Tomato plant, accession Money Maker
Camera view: bottom (45 deg); turntable rotation: 30 degrees
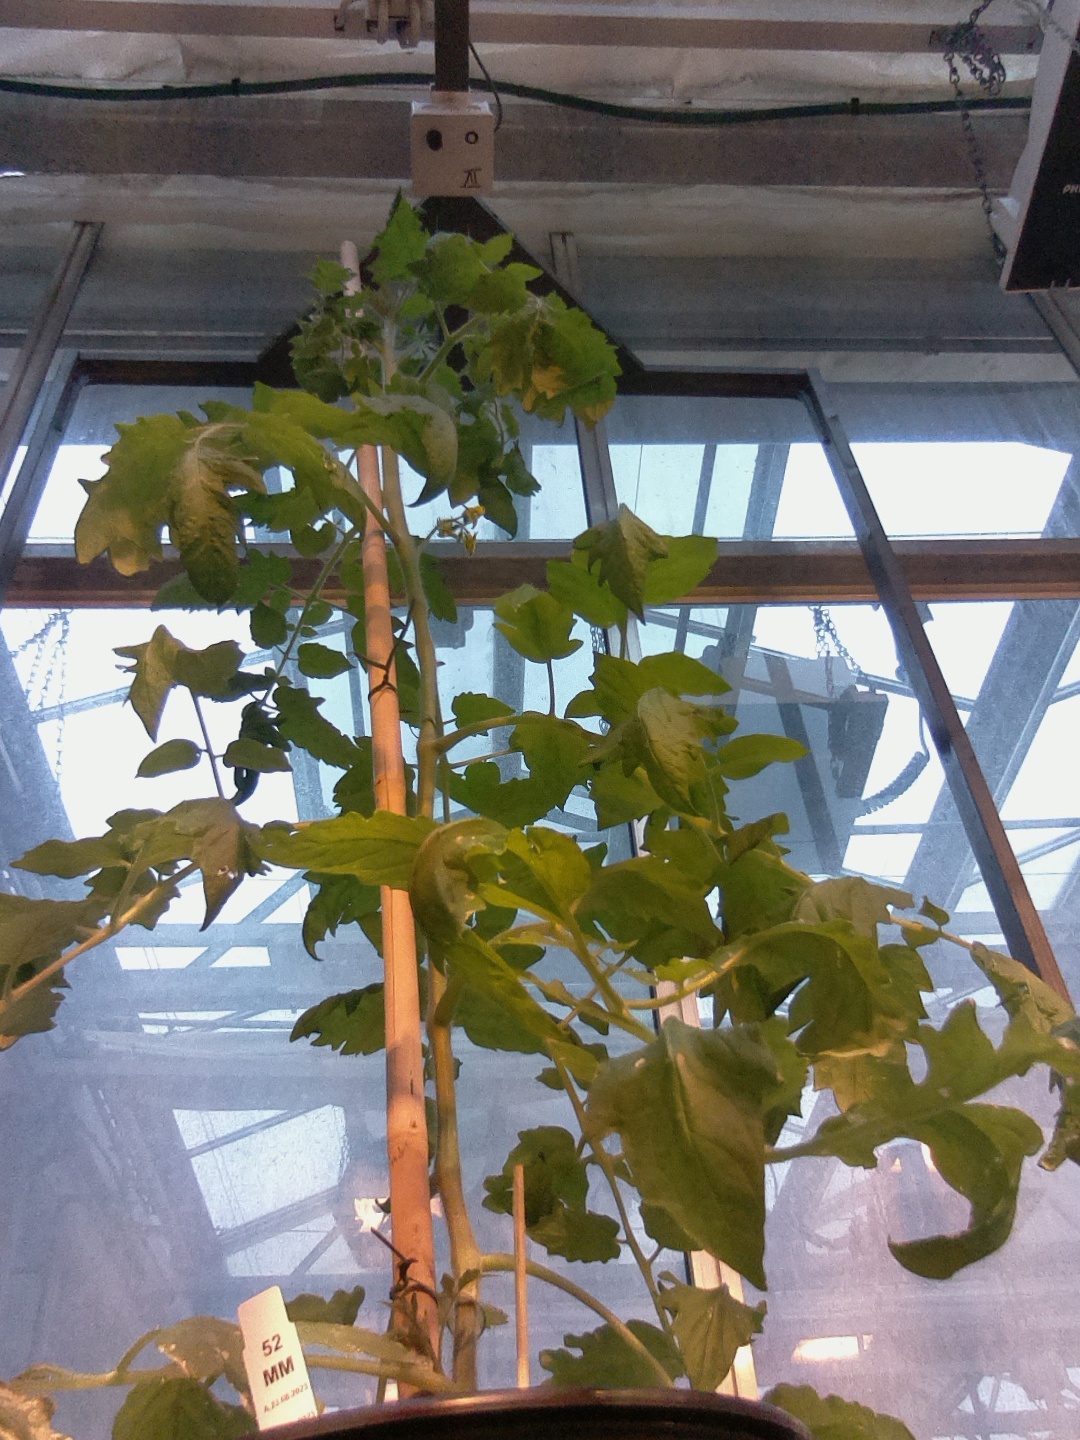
BBCH growth stage 68: Full flowering, 80%-90% of flowers open, more petals falling